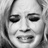
Emotion: sad